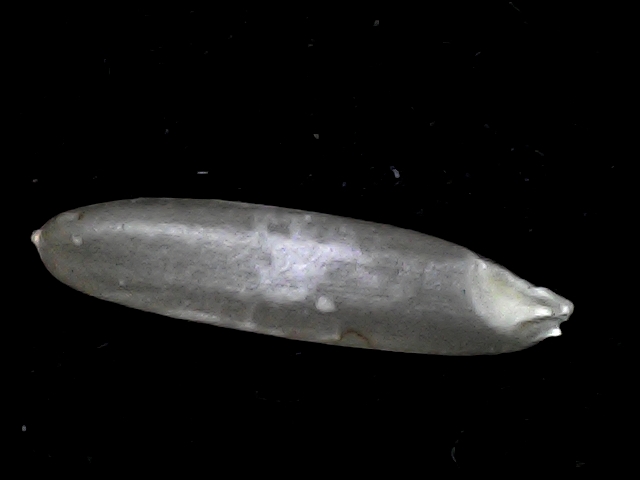
Rice variety: BD57